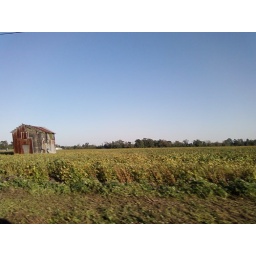
Tobacco barn in some field in North Carolina.